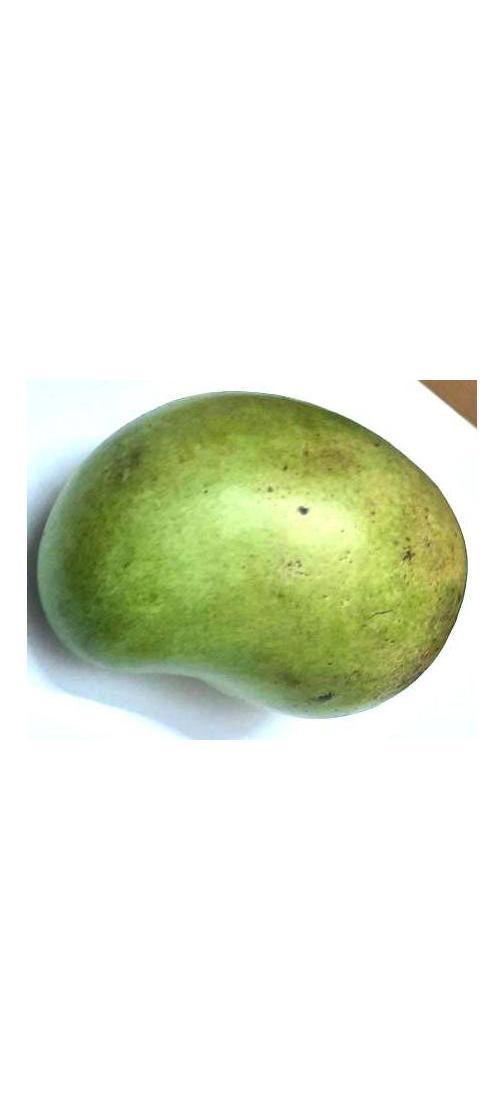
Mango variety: Rupali